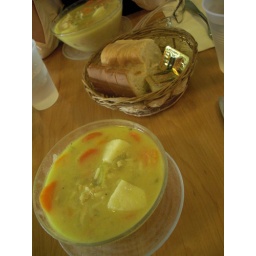
wonderful chicken soup in Stock pot